Jonathan Malo

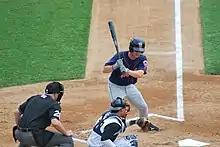
Malo with the Binghamton Mets

Jonathan Joseph Malo (born September 29, 1983) is a Canadian former professional baseball shortstop. Malo has competed for the Canada national baseball team.